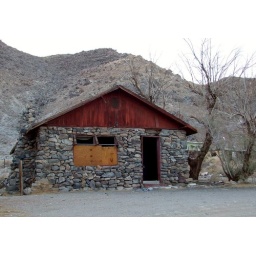
Another local stone house in Trona, Ca.